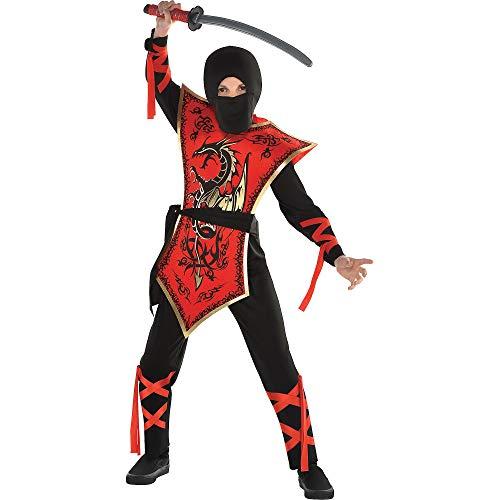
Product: Ninja Assassin Costume Set - Medium
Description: Costume size: Medium, 8-10 Yrs.
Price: $33.12
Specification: ProductDimensions:15x9.5x1inches|ItemWeight:11.2ounces|ShippingWeight:11.2ounces(Viewshippingratesandpolicies)|ASIN:B07H8XSMK2|Itemmodelnumber:8402155|Manufacturerrecommendedage:0monthsandup